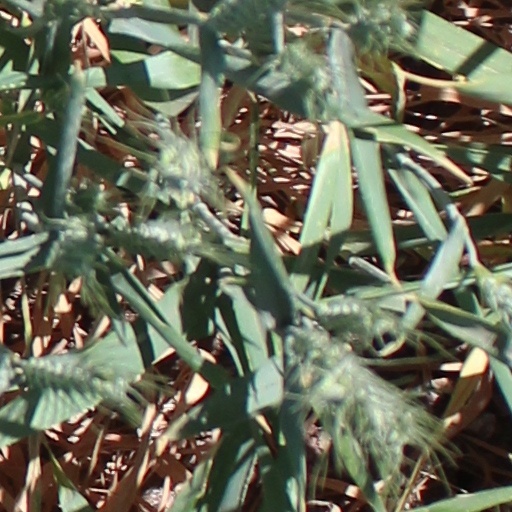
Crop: wheat